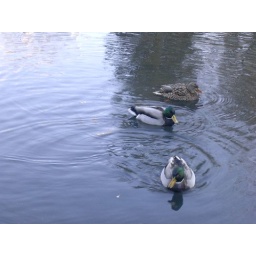
small lake beside the george booth's house